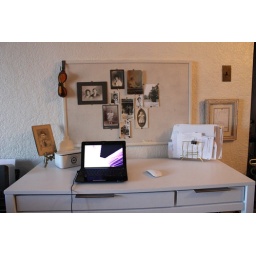
Denver Apartment Shots - Still very much a work in progress, but displays the painted desk and side table